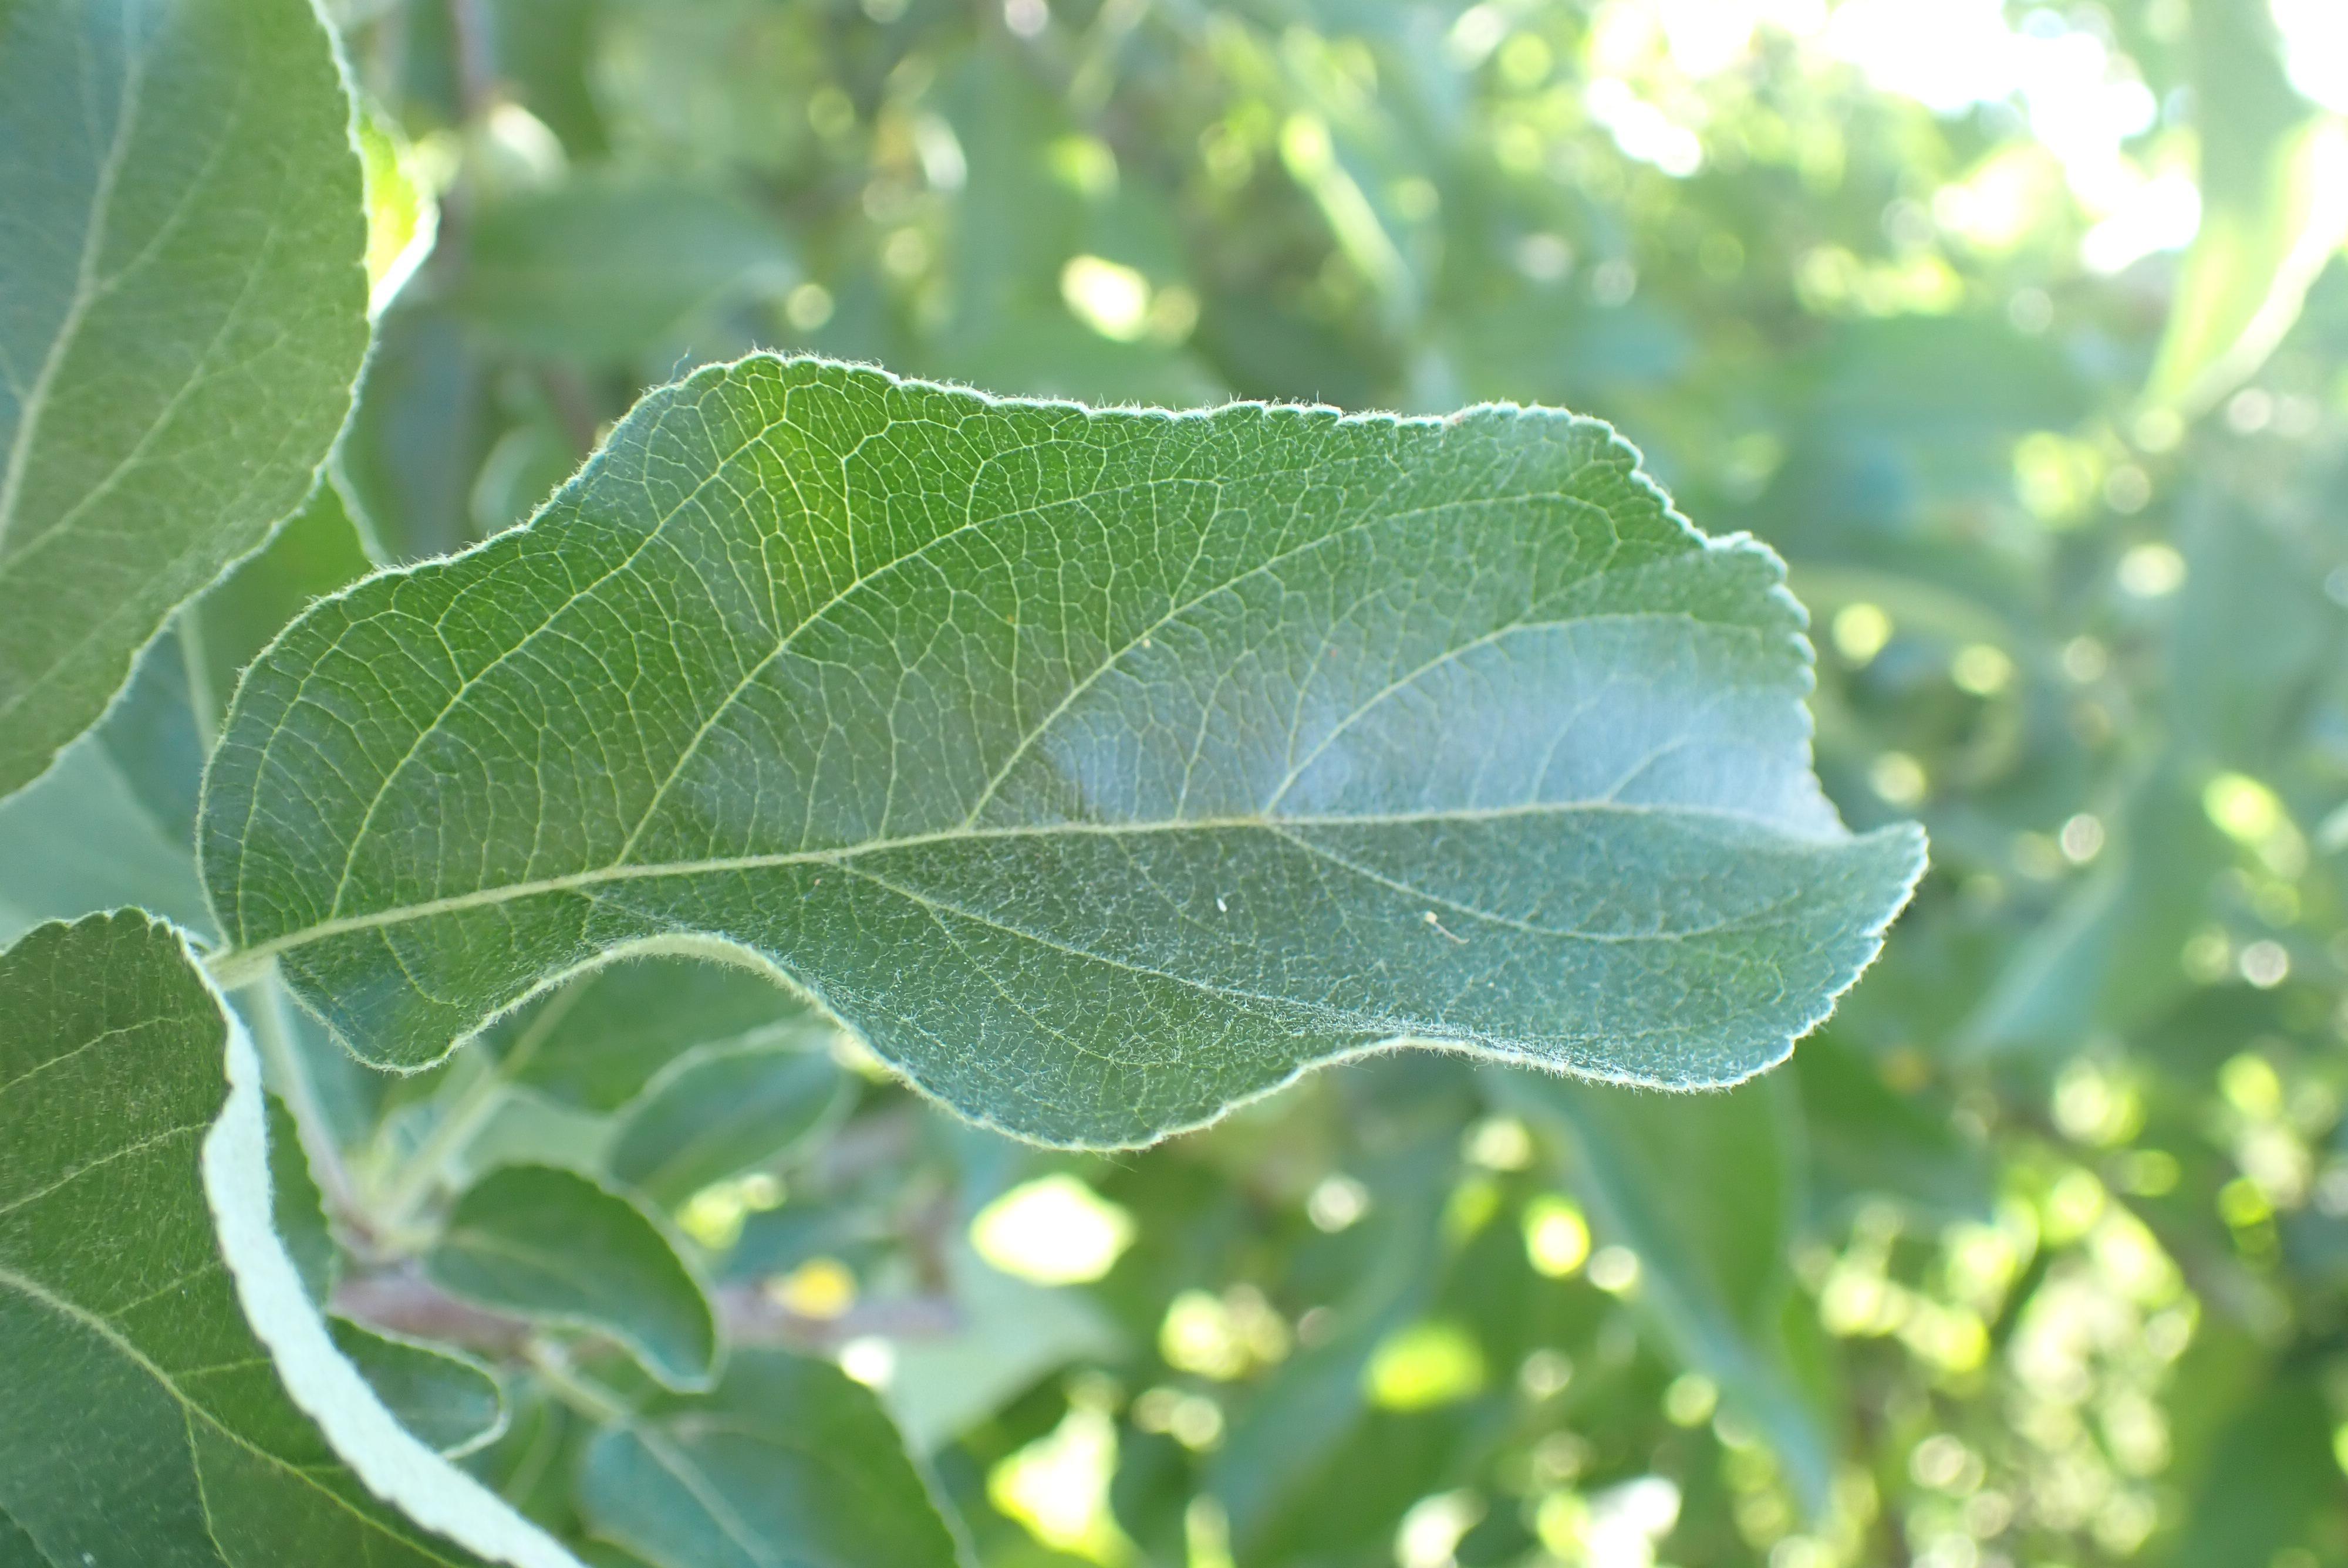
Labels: healthy